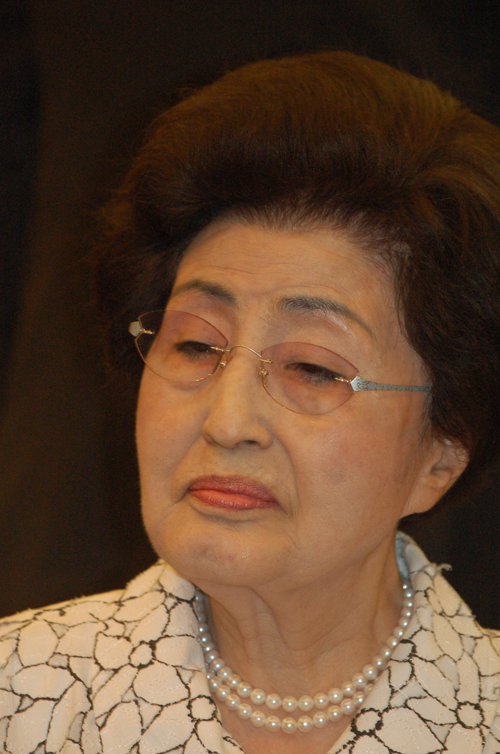
อี ฮี-โฮ

| name = อี ฮี-โฮ
| image = Leehiho2010.jpg
| birth_date = 21 กันยายน พ.ศ. 2465
| birth_place = โซล|เคโจ จังหวัดคย็องกี|จังหวัดเคกิ เกาหลีภายใต้การปกครองของญี่ปุ่น|เกาหลีของญี่ปุ่น
| death_place = โซล ประเทศเกาหลีใต้
| order = สุภาพสตรีหมายเลขหนึ่งของเกาหลีใต้
| term_start = 25 กุมภาพันธ์ พ.ศ. 2541
| term_end = 24 กุมภาพันธ์ พ.ศ. 2546
| president = คิม แด-จุง
| predecessor = ซน มย็อง-ซุน
| successor = คว็อน ยัง-ซุก
| spouse = คิม แด-จุง (พ.ศ. 2505–2552)
| children = 3 คน
| native_name_lang = ko
อี ฮี-โฮ (; 21 กันยายน พ.ศ. 2465 – 10 มิถุนายน พ.ศ. 2562) สุภาพสตรีหมายเลขหนึ่งของเกาหลีใต้ช่วงปี 2541-46 เป็นภริยาของคิม แด-จุง ประธานาธิบดีคนที่ 8 ของประเทศ
อี ฮี-โฮดำรงตำแหน่งประธานของศูนย์สันติภาพคิมแดจุง โดยมีบทบาทในการส่งเสริมความสัมพันธ์อันดีระหว่างประเทศเกาหลีเหนือและเกาหลีใต้ รวมทั้งช่วยบรรเทาความยากจน
== ประวัติ ==
เธอเกิดที่เมืองเคโจ จังหวัดเคกิ ช่วงที่ญี่ปุ่นปกครองคาบสมุทรเกาหลี (ปัจจุบันคือโซล ประเทศเกาหลีใต้) บิดาชื่ออี ยง-กี () ส่วนมารดาชื่ออี ซุน-อี () สำเร็จการศึกษาระดับมัธยมศึกษาจากโรงเรียนมัธยมหญิงอีฮวา และปริญญาตรีจากมหาวิทยาลัยแห่งชาติโซล เมื่อปี พ.ศ. 2493
เธอสมรสกับคิม แด-จุง เมื่อปี พ.ศ. 2505 มีบุตรด้วยกันสามคน จนกระทั่งสามีถึงแก่อสัญกรรมเมื่อปี พ.ศ. 2552 หลังจากนั้นเธอยังมีบทบาทด้านการสาธารณสุขของประเทศเกาหลีเหนือเพื่อพัฒนาความสัมพันธ์ระหว่างประเทศ ซึ่งเป็นการสานต่อนโยบายของสามีที่พยายามสร้างความปรองดองแก่เกาหลีทั้งสอง
อี ฮี-โฮเข้ารับการรักษาโรคมะเร็งตับและโรคอื่น ๆ ที่โรงพยาบาลเมื่อเดือนมีนาคม พ.ศ. 2562 เดือนเมษายนปีเดียวกัน อี ฮง-อิลบุตรบุญธรรมคนโต ซึ่งเป็นนักการเมืองและผู้บัญญัติกฎหมายเสียชีวิตขณะอายุ 71 ปี ซึ่งไม่มีใครบอกเธอเกี่ยวกับการมรณกรรมของลูกเลี้ยง เพราะเกรงว่าจะทำให้เธอมีสุขภาพที่แย่ลง อี ฮี-โฮถึงแก่กรรมด้วยโรคมะเร็งตับเมื่อวันที่ 10 มิถุนายน พ.ศ. 2562 ณ Severance Hospital|โรงพยาบาลเอกเทศในโซล สิริอายุ 96 ปี
== อ้างอิง ==
== แหล่งข้อมูลอื่น ==
*
หมวดหมู่:สุภาพสตรีหมายเลขหนึ่งของประเทศเกาหลีใต้
หมวดหมู่:คริสต์ศาสนิกชนชาวเกาหลีใต้
หมวดหมู่:บุคคลจากจังหวัดคย็องกี
หมวดหมู่:ศิษย์เก่าจากมหาวิทยาลัยแห่งชาติโซล